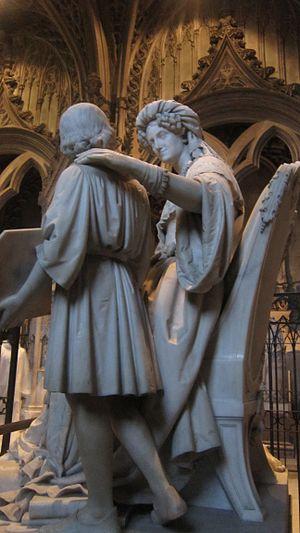
Statue de Marie-Christine de Bourbon-Siciles, par Giovanni Albertoni